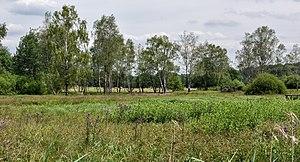
Le marais de Grendel, réserve naturelle belgo-luxembourgeoise située entre Grendel (B, commune d'Attert) et Colpach-Bas (L, commune d'Ell). Lëtzebuergesch: De Marais de Grendel, belsch-lëtzebuergescht Naturschutzgebitt tëschent Grendel (B, Gemeng Atert) an Nidderkolpech (L, Gemeng Ell).
Un Parc naturel de Wallonie est en Région wallonne une réserve naturelle présentant un paysage caractéristique visant à la protection de la nature et au développement rural. Un parc naturel wallon n'est donc pas une réserve naturelle au sens stricte; le partenariat mis en place assure la protection du patrimoine naturel et paysager, ainsi que le développement rural. Les parcs naturels wallons sont plutôt basé sur le modèle français de parcs naturels régionaux, et sont donc plutôt à rapprocher des Regionaal Landschappen flamands ou des Nationaal Landschappen néerlandais.